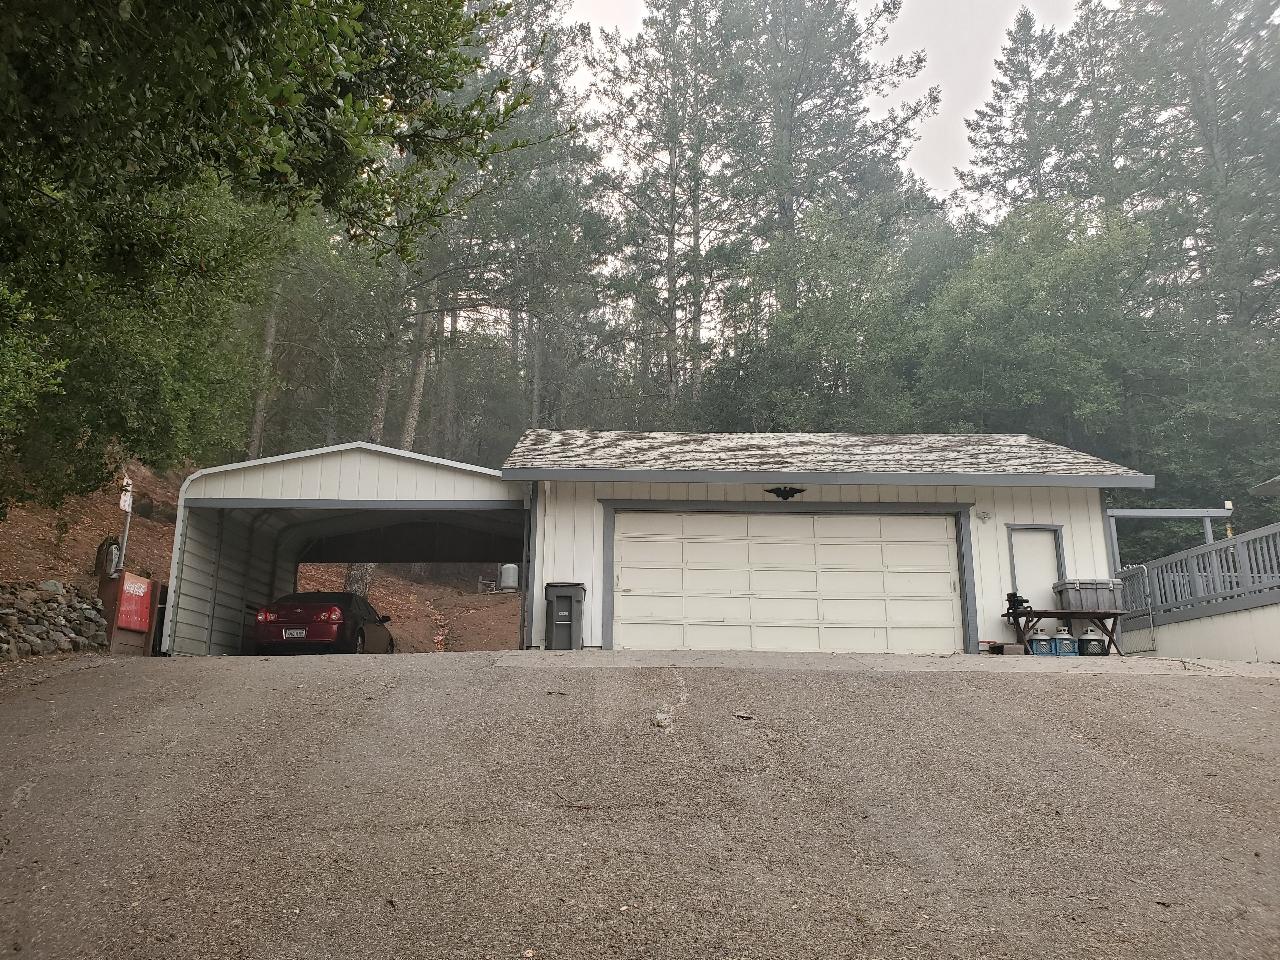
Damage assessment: no_damage